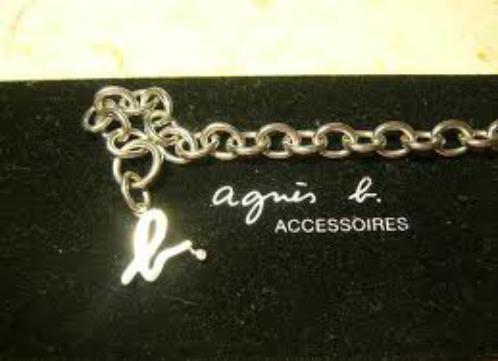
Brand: Agnes b
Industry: Clothes